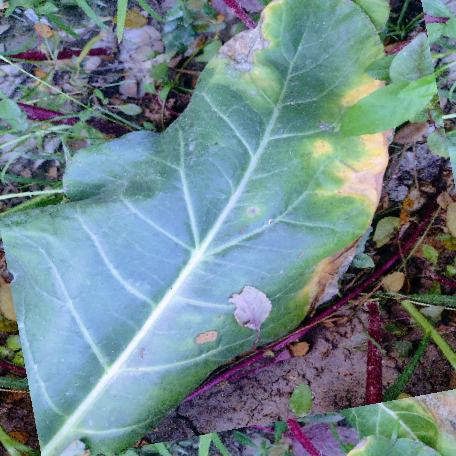
Label: Downy Mildew